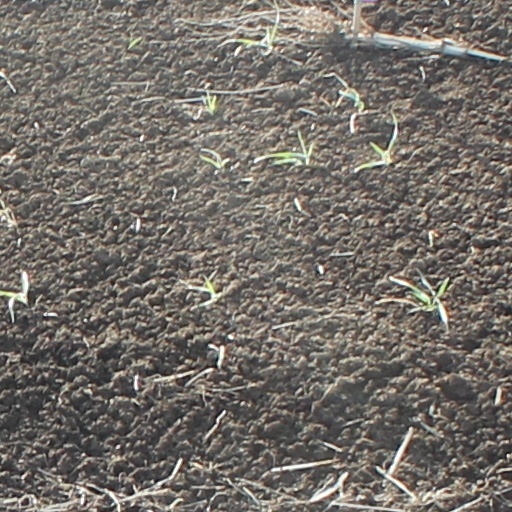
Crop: wheat